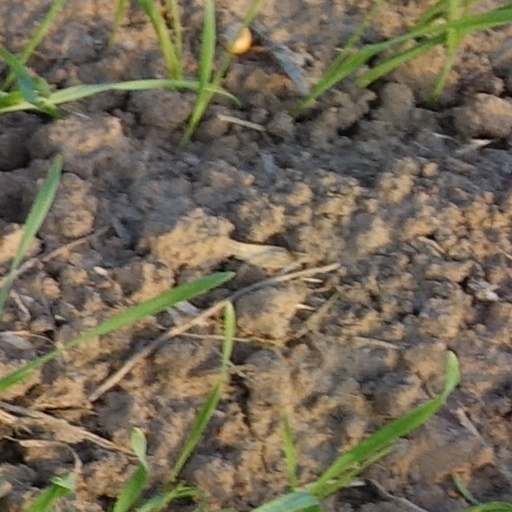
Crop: wheat